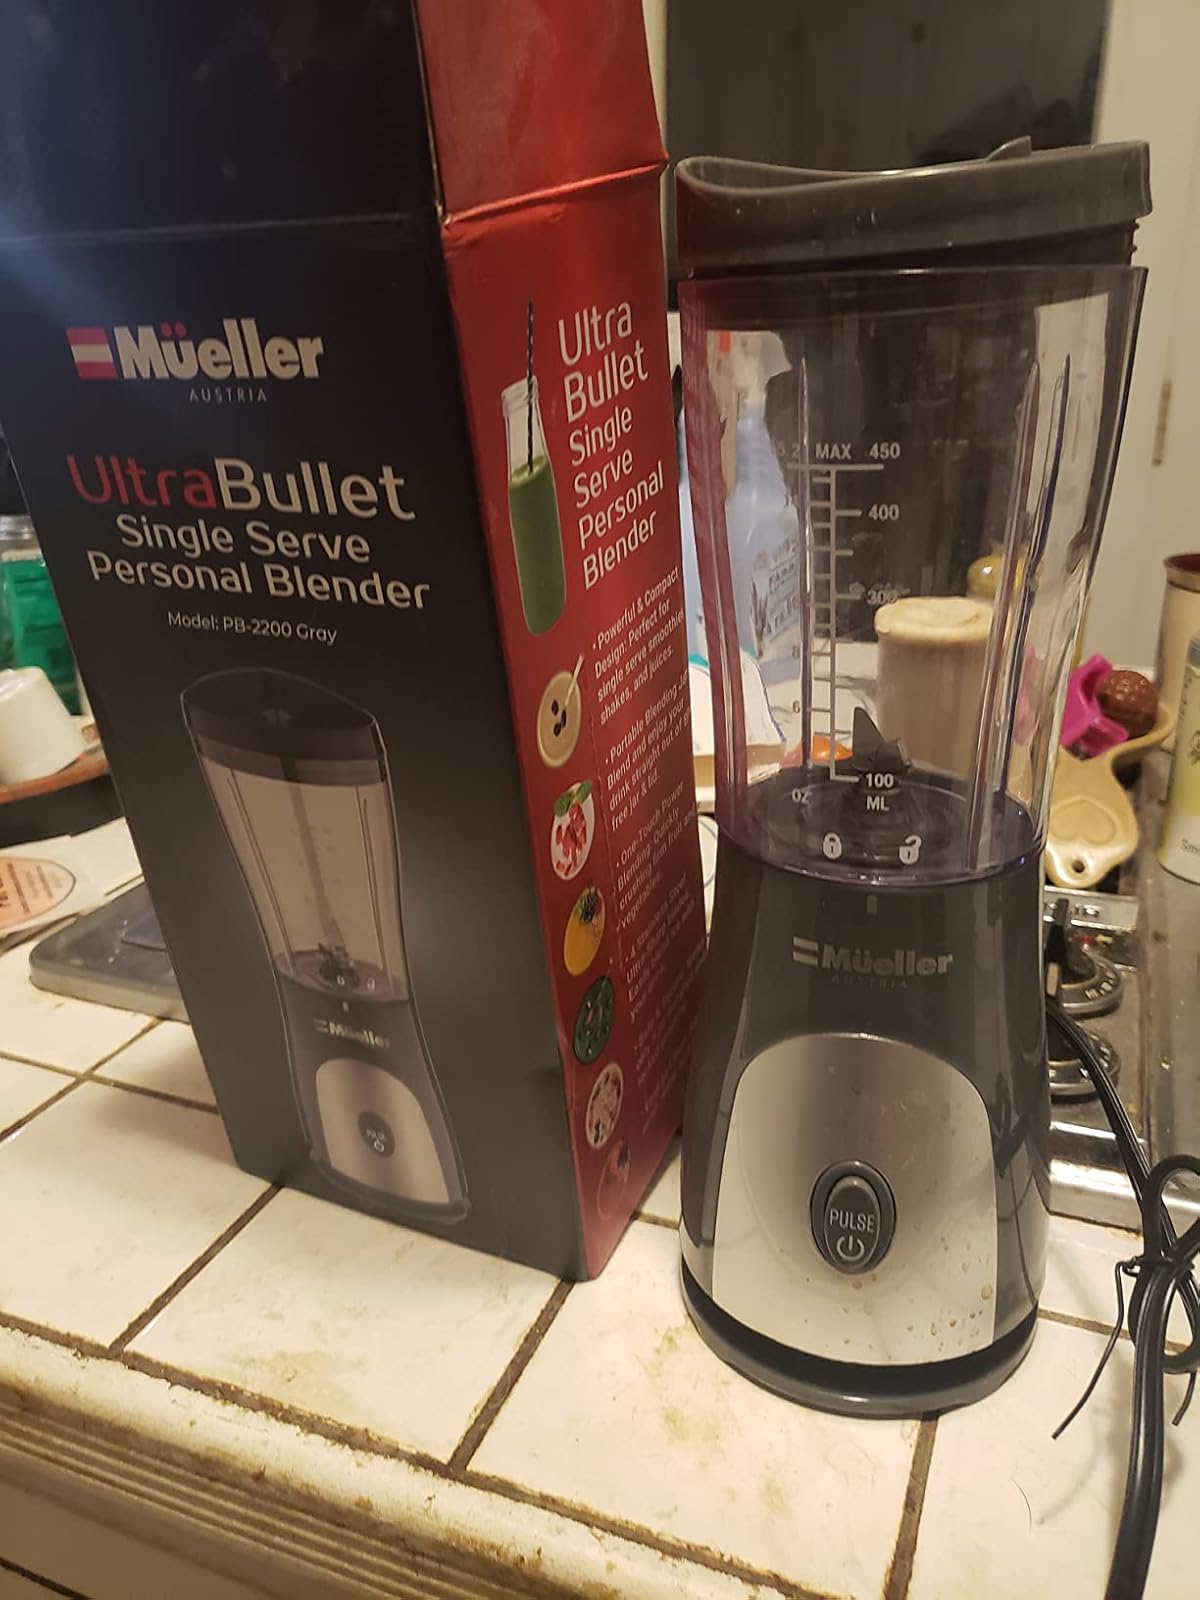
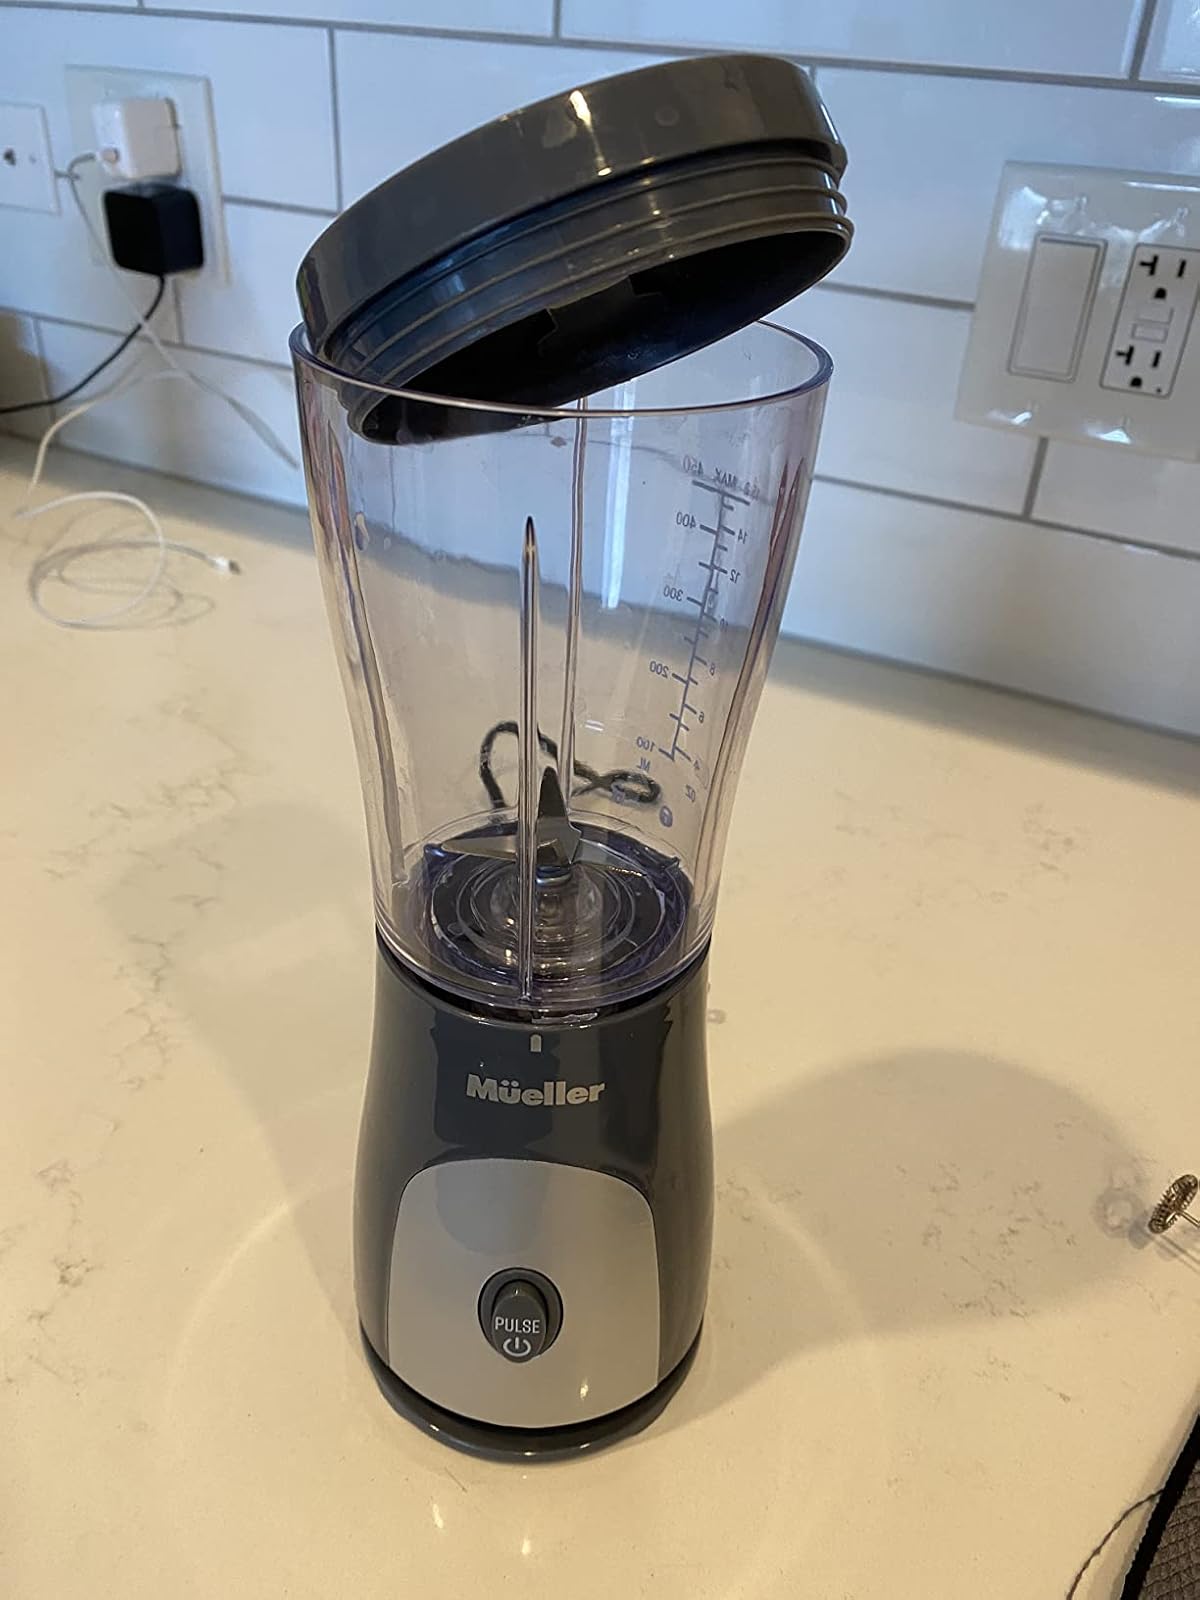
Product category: items_blender
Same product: yes